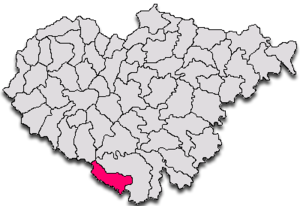
Fildu de Jos est une commune roumaine du județ de Sălaj, dans la région historique de Transylvanie et dans la région de développement du Nord-ouest.